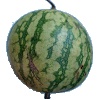
Label: watermelon